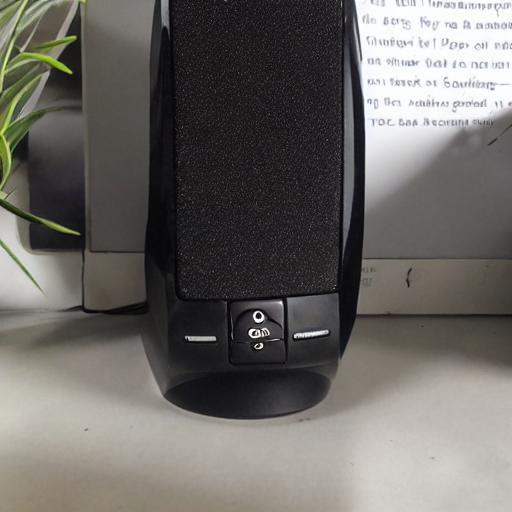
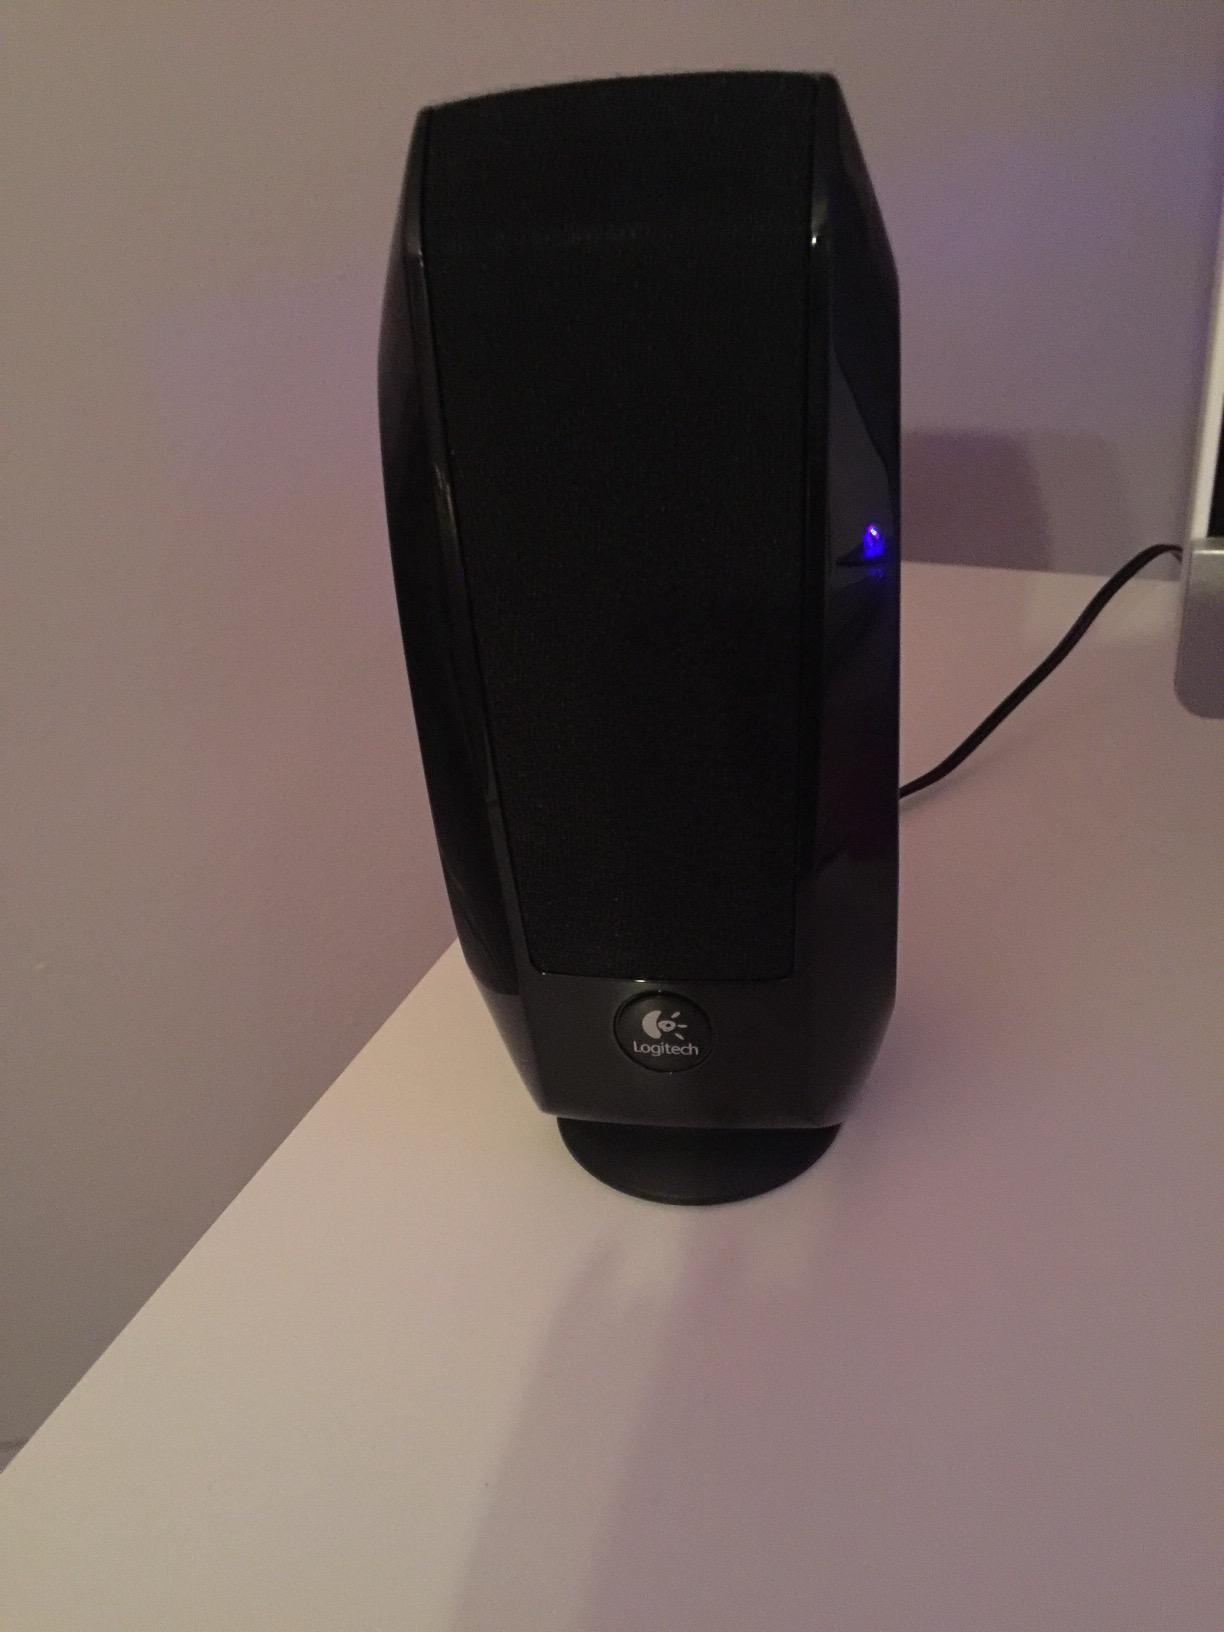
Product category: speaker
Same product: no